Andreas Hofer

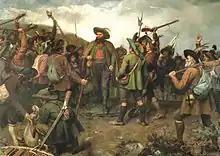
On the eve of the Battle of Bergisel, 1900 painting by Franz Defregger

The Tyrolean Rebellion began on 9 April 1809 in Innsbruck. The previous night, organizers dumped sacks of sawdust into the River Inn as a sign to start the rebellion; floating through the town and down the Inn Valley, it alerted the rebels. Church bells summoned men to fight with muskets and farmyard implements. They soon overran smaller Bavarian garrisons and surprised a column of French infantry that was passing through the area.